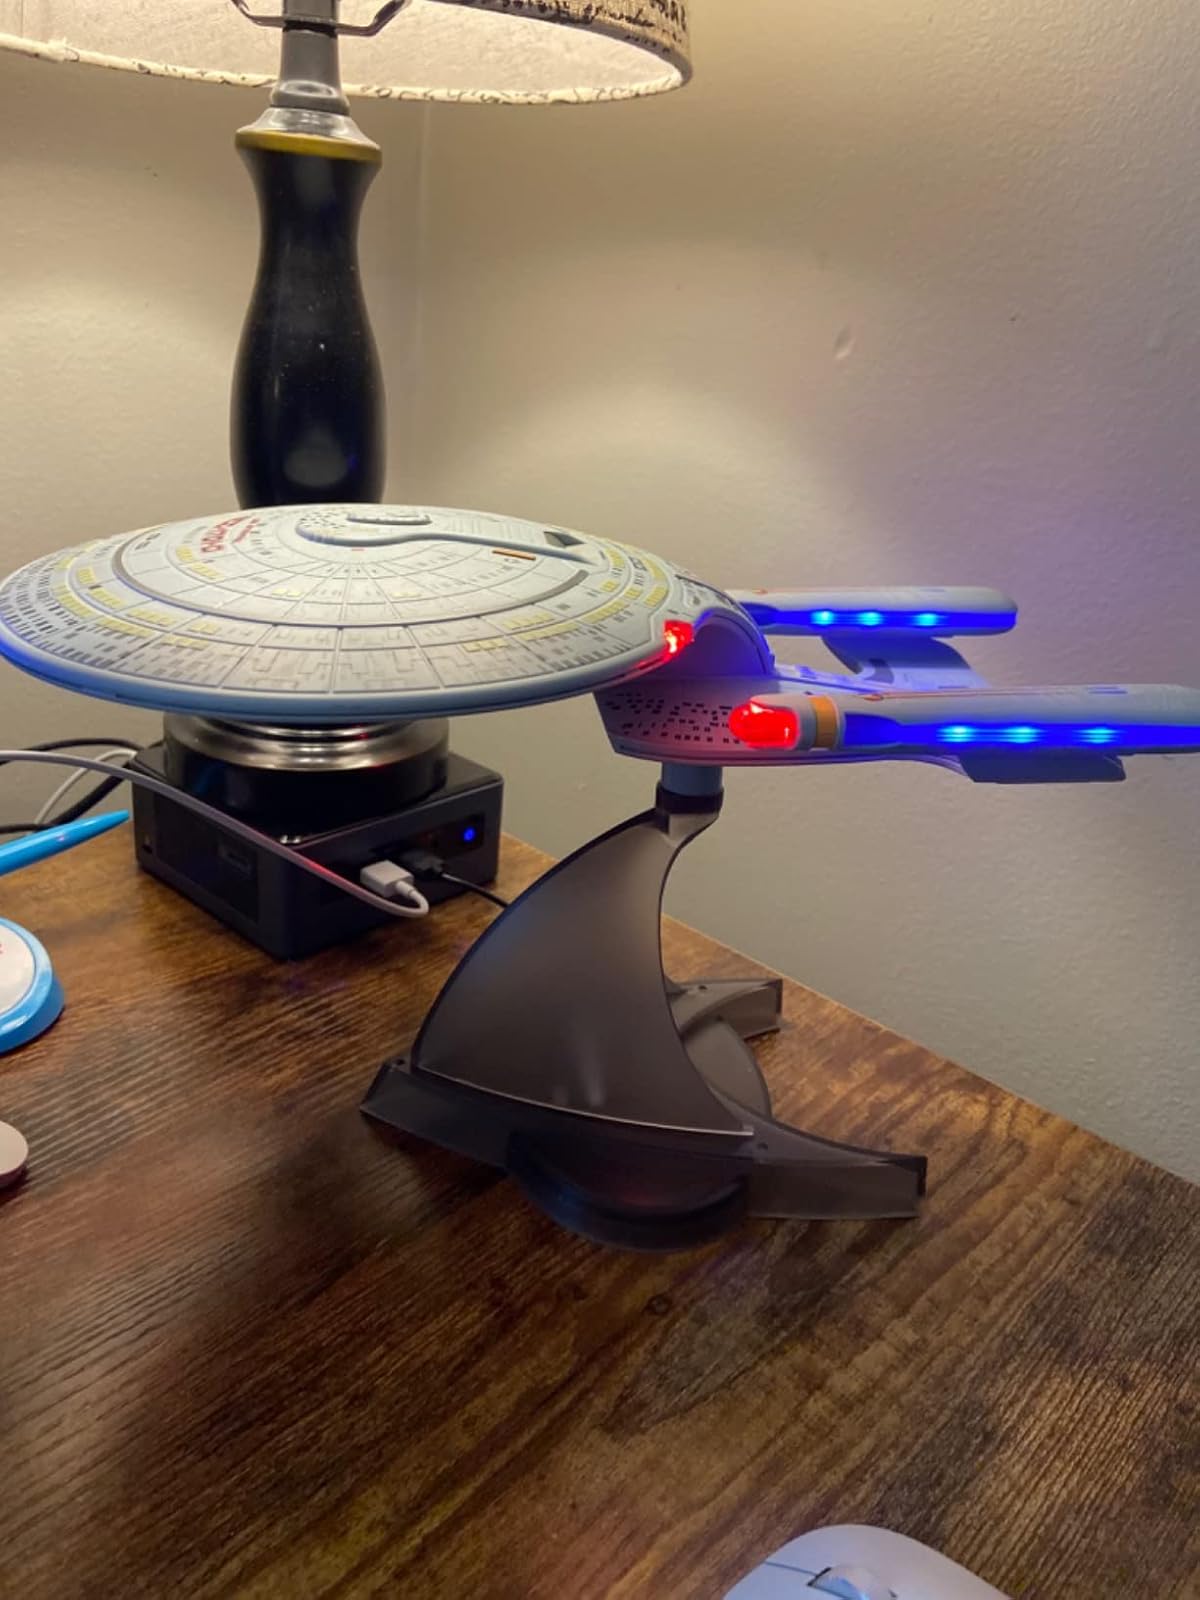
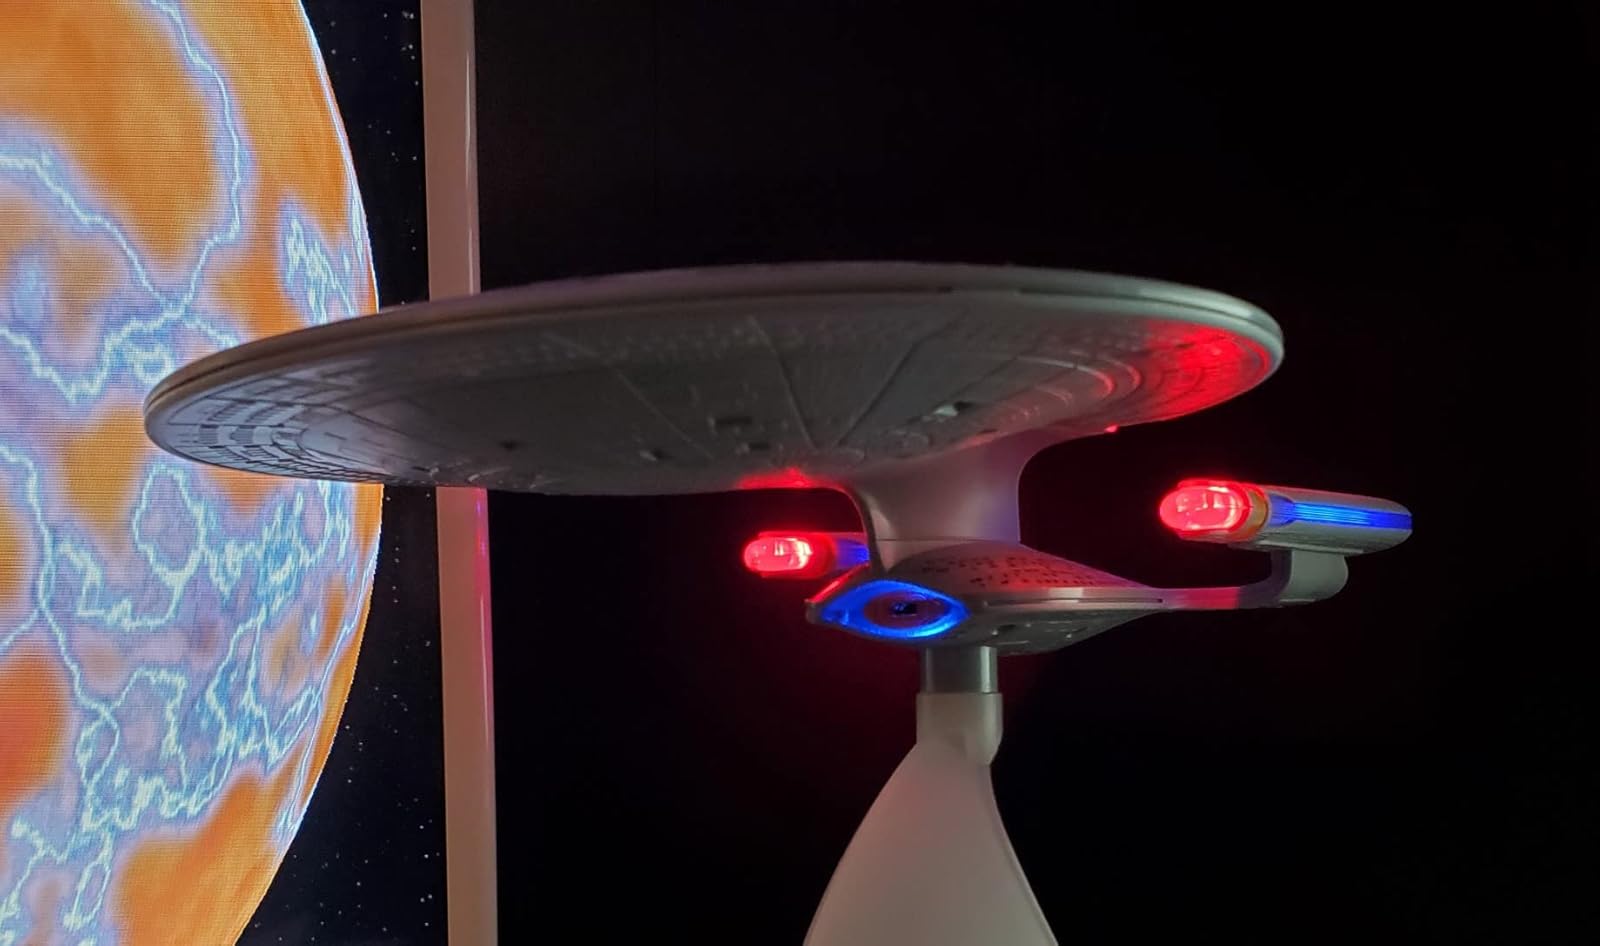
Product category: fan
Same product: yes